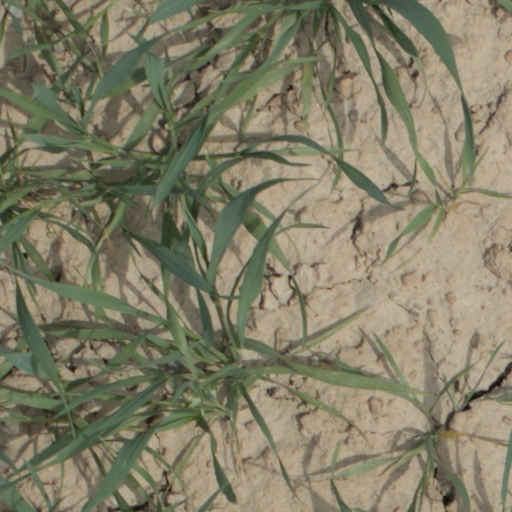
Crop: wheat